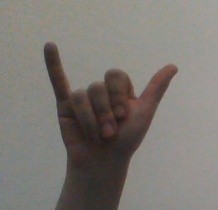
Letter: ya